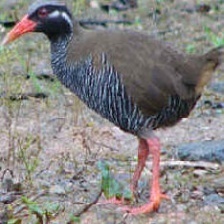
Species: OKINAWA RAIL
Scientific name: GALLIRALLUS OKINAWAE
ImageNet parent category: european_gallinule